Robert Manners (British Army officer, born 1758)

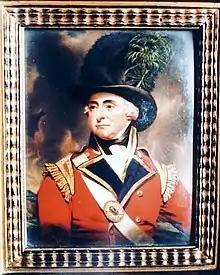
General Robert Manners in the uniform of the Light Company of the 3rd (Scots) Regiment of Foot Guards by Henry Pierce Bone

General Robert Manners (2 January 1758 – 9 June 1823) was a British Army officer and Member of Parliament.